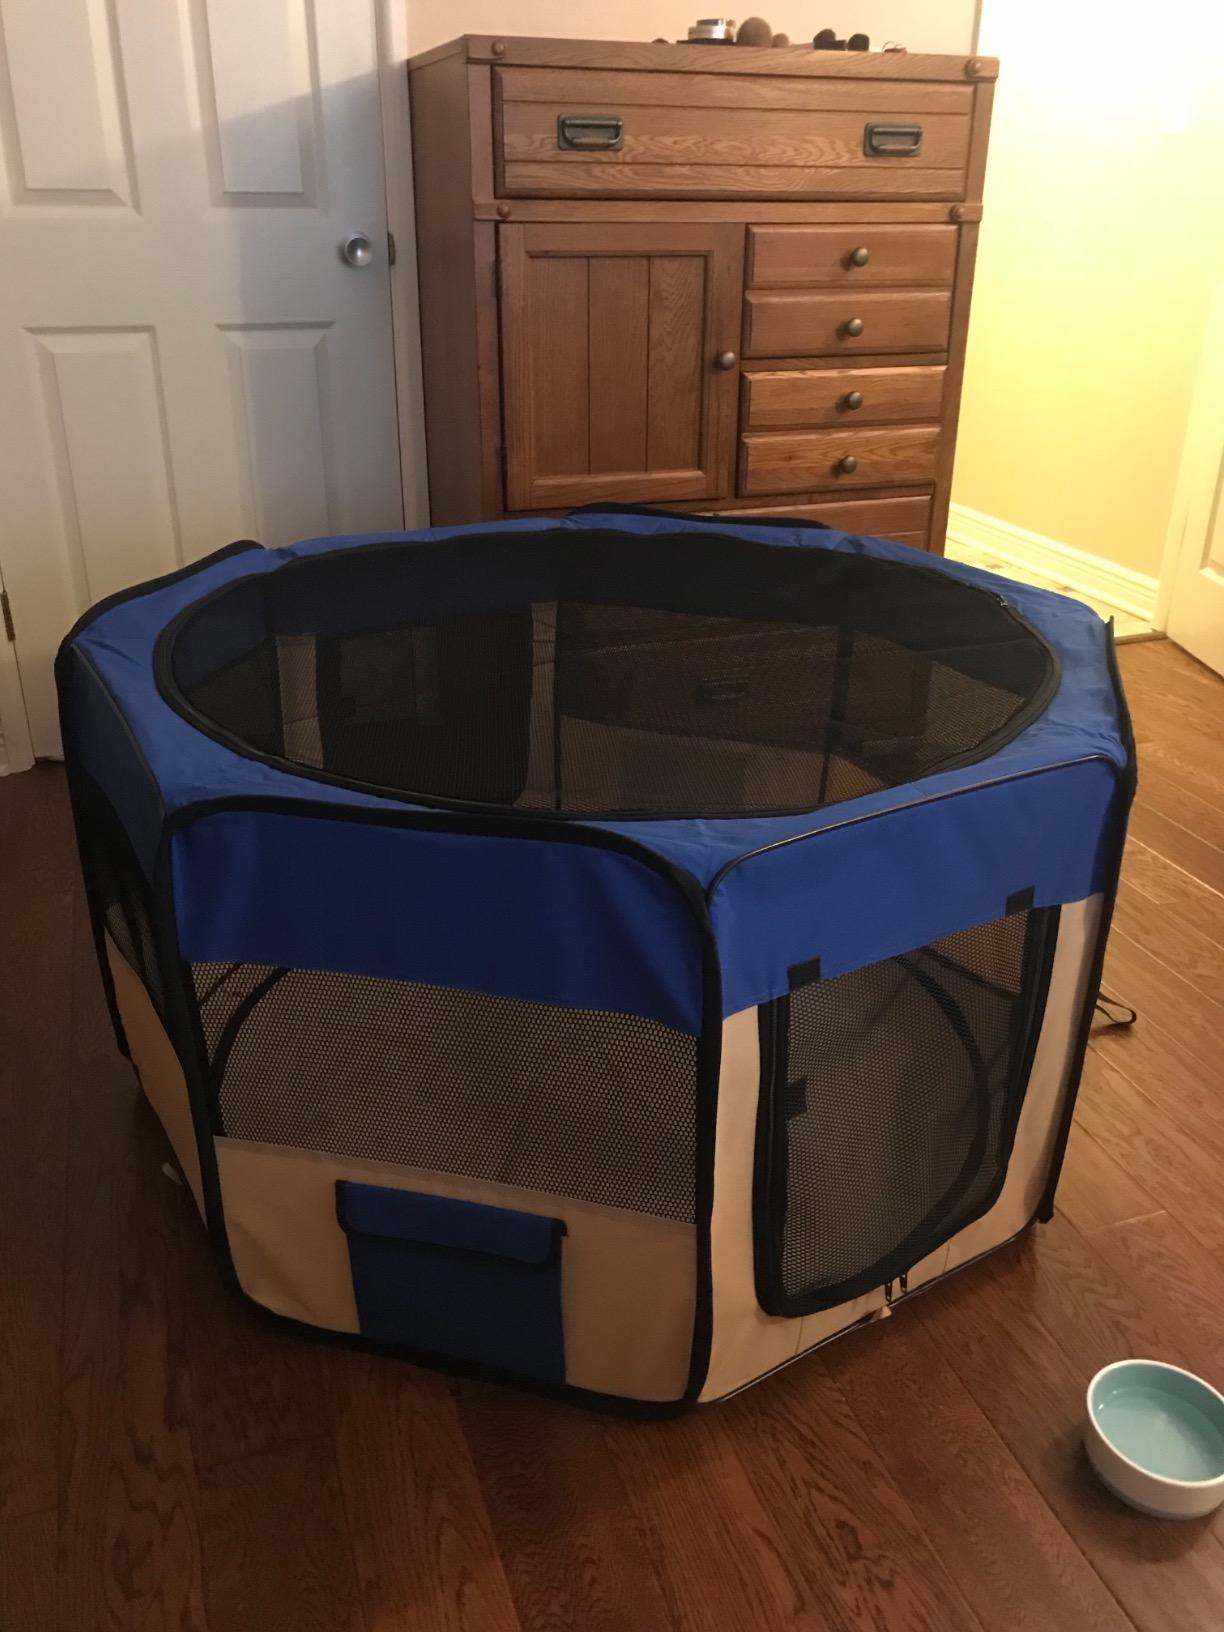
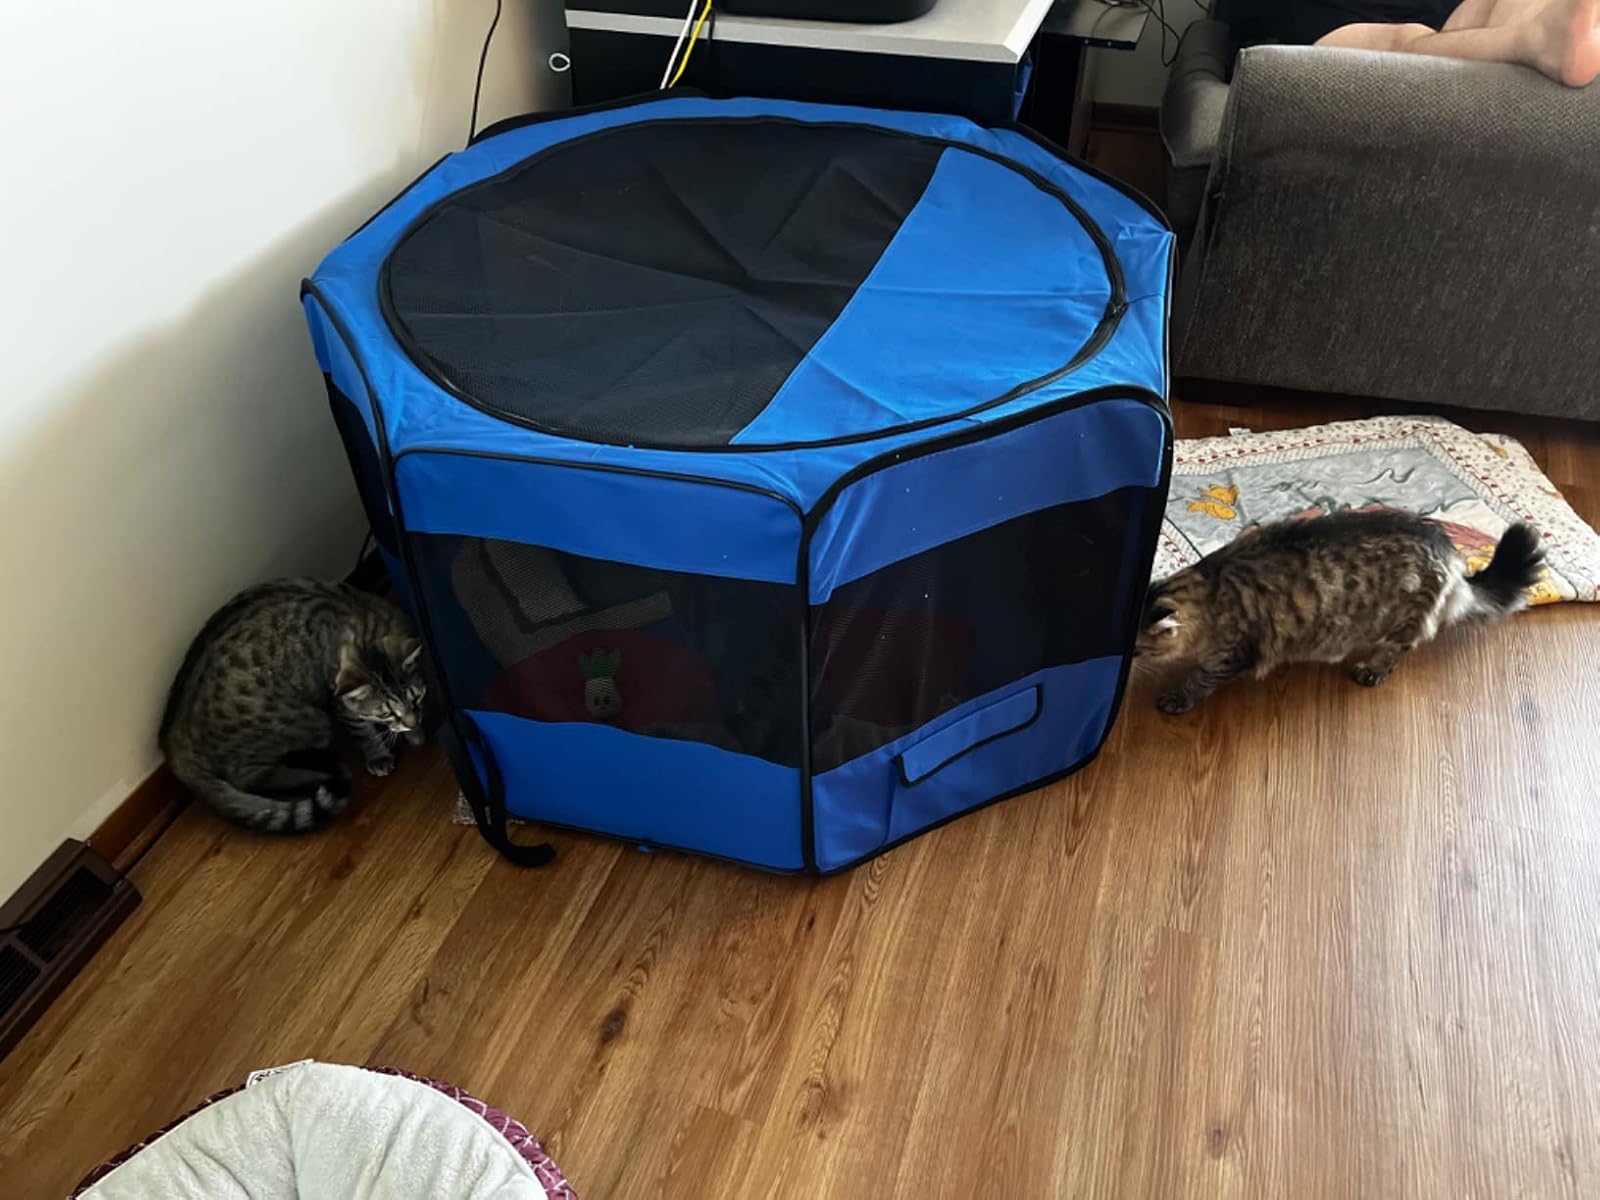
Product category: items_kennel
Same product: no